Grande Riviere

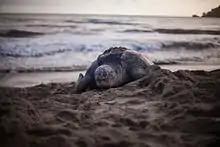
A leatherback turtle nesting on a beach in Grande Riviere.

In 1992, following the success of Nature Seekers in Matura, the Grande Riviere Environmental Awareness Trust (GREAT) was established with the aim of protecting nesting Leatherback turtles on Grande Riviere beach. The following year Italian photographer Piero Guerrini rented the former cocoa estate headquarters and converted it into a 12-room beach front hotel, Mt. Plasir. The hotel was very successful and was eventually joined by three other hotels - Le Grande Almandier hotel, a 10-room hotel, McEachnie’s Haven, a six-room hotel, and Acajou, a 7-room ecological boutique-hotel. In addition, villagers started renting rooms to visitors.